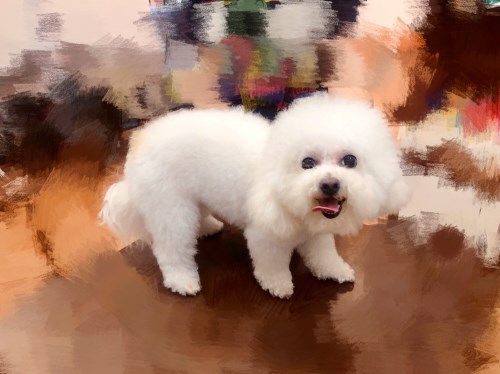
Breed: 3083-n000117-Bichon_Frise